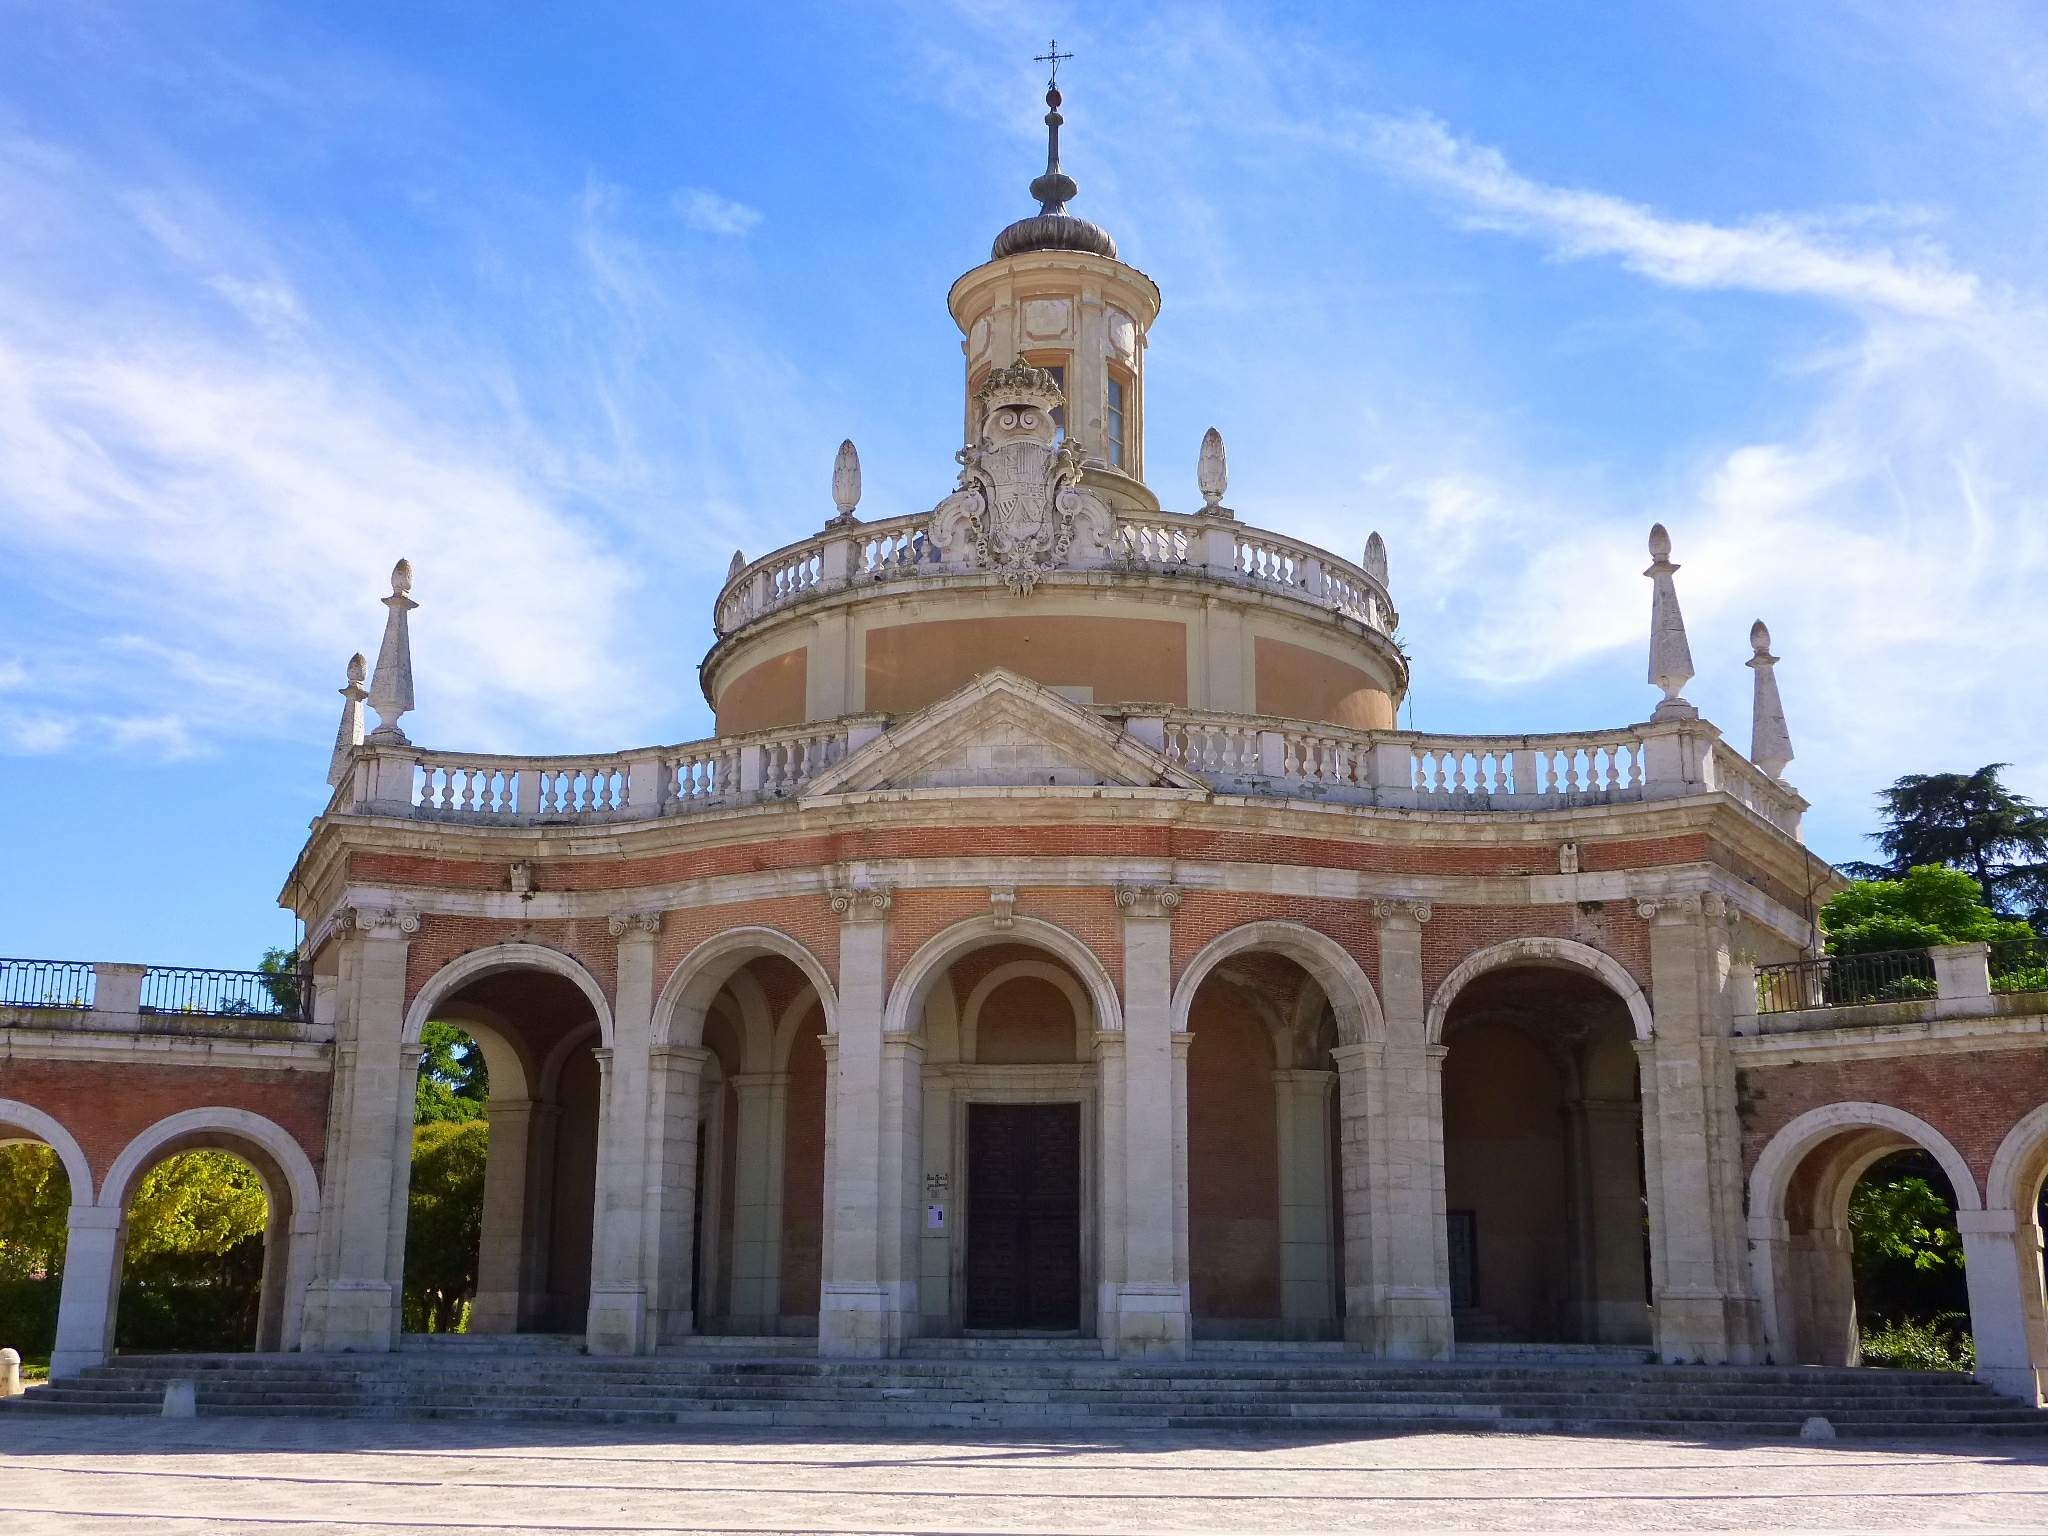
architecture, building, palace, landmark, facade, church, historic, place of worship, religious, monastery, madrid, synagogue, basilica, dome, san antonio, historic site, aranjuez, mariblanca, ancient roman architecture, byzantine architecture